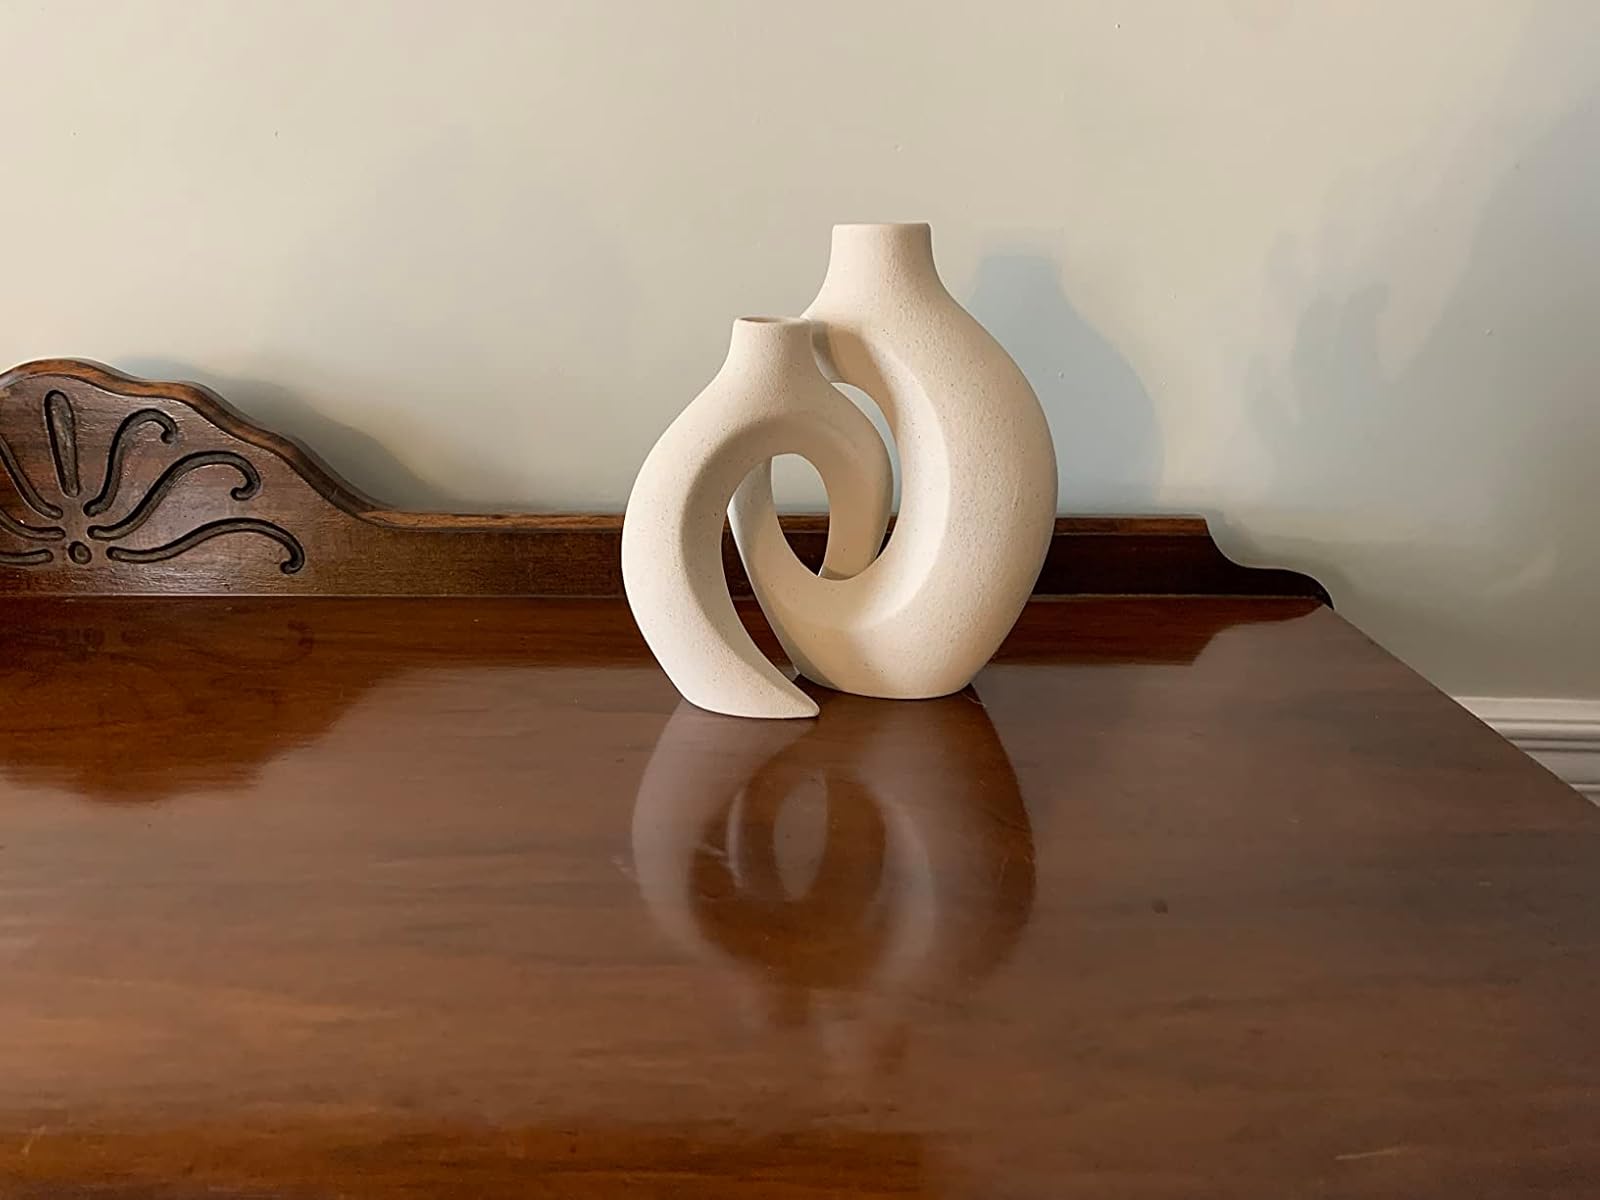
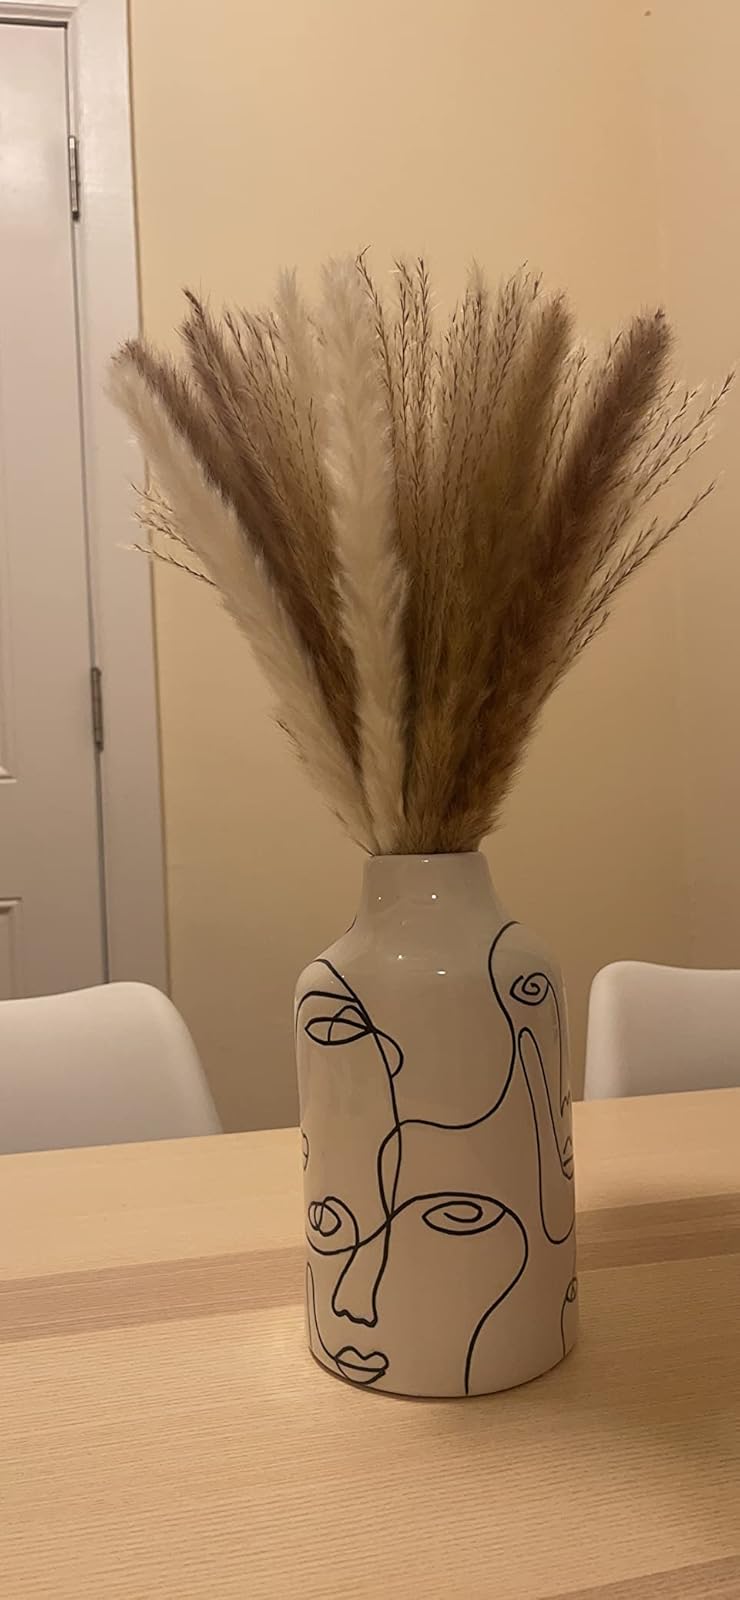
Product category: vase
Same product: no